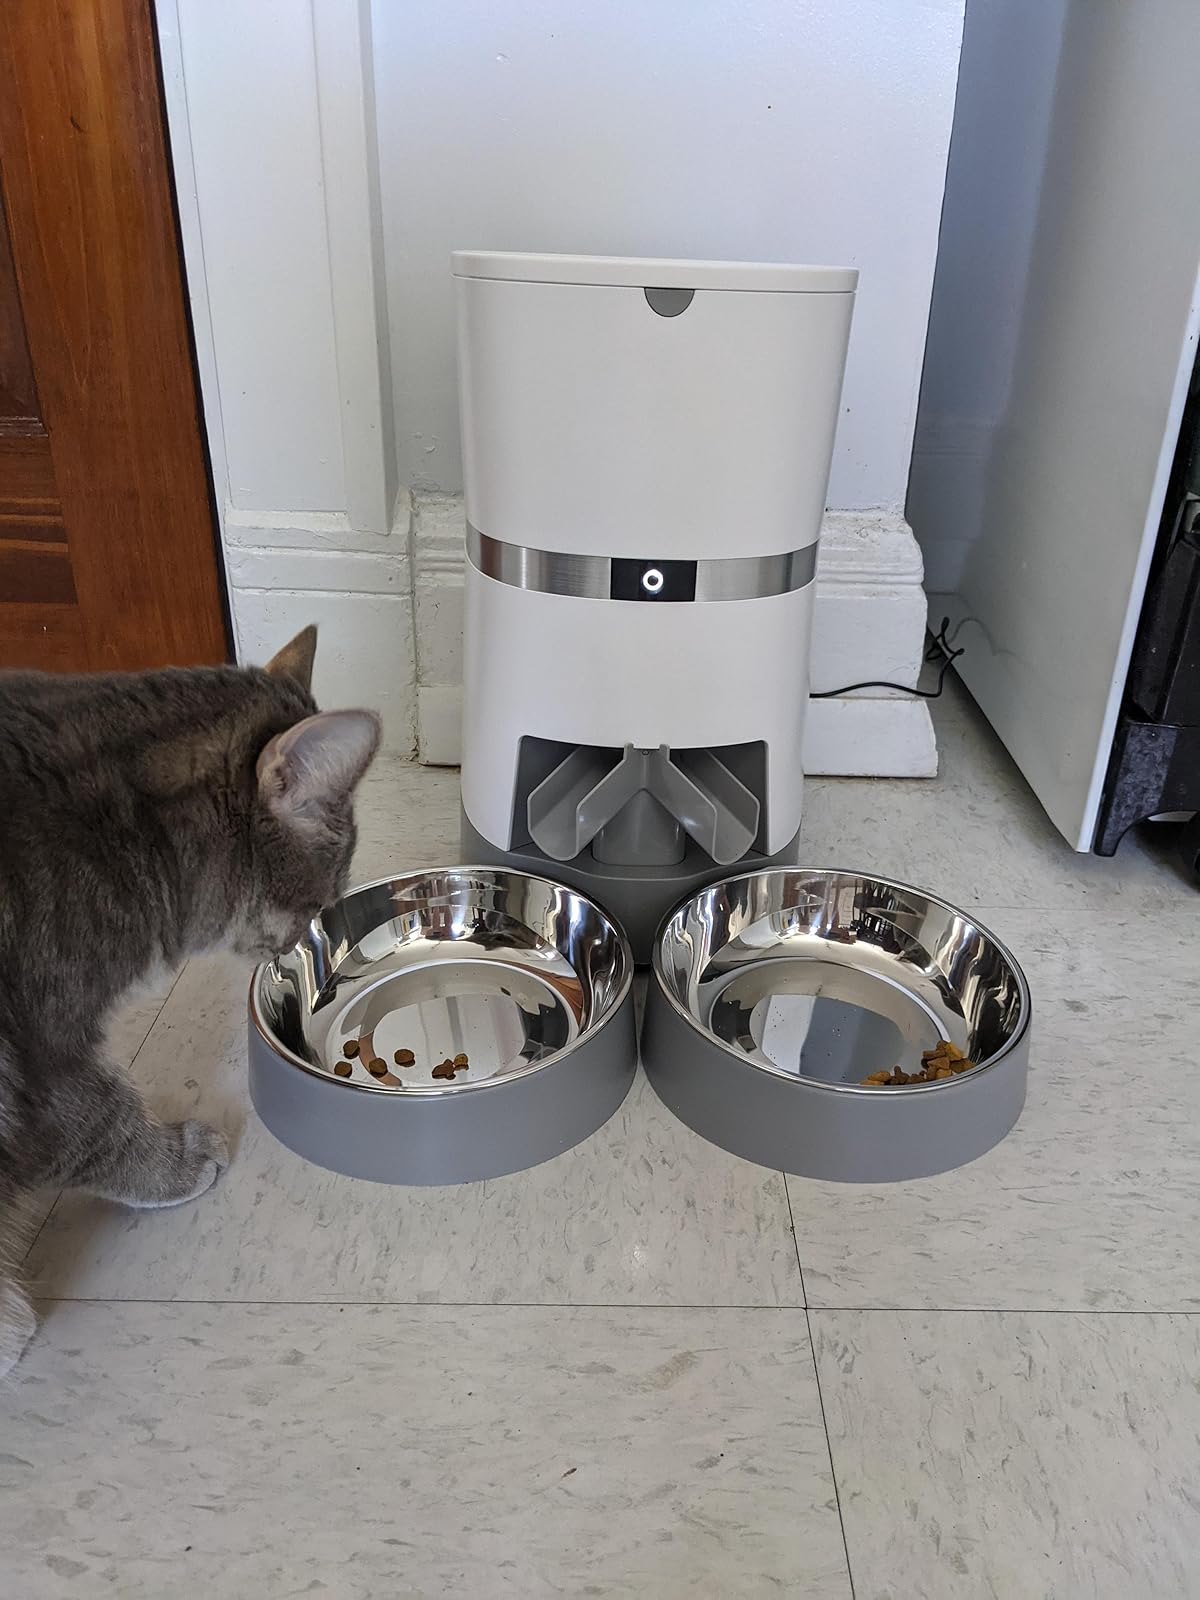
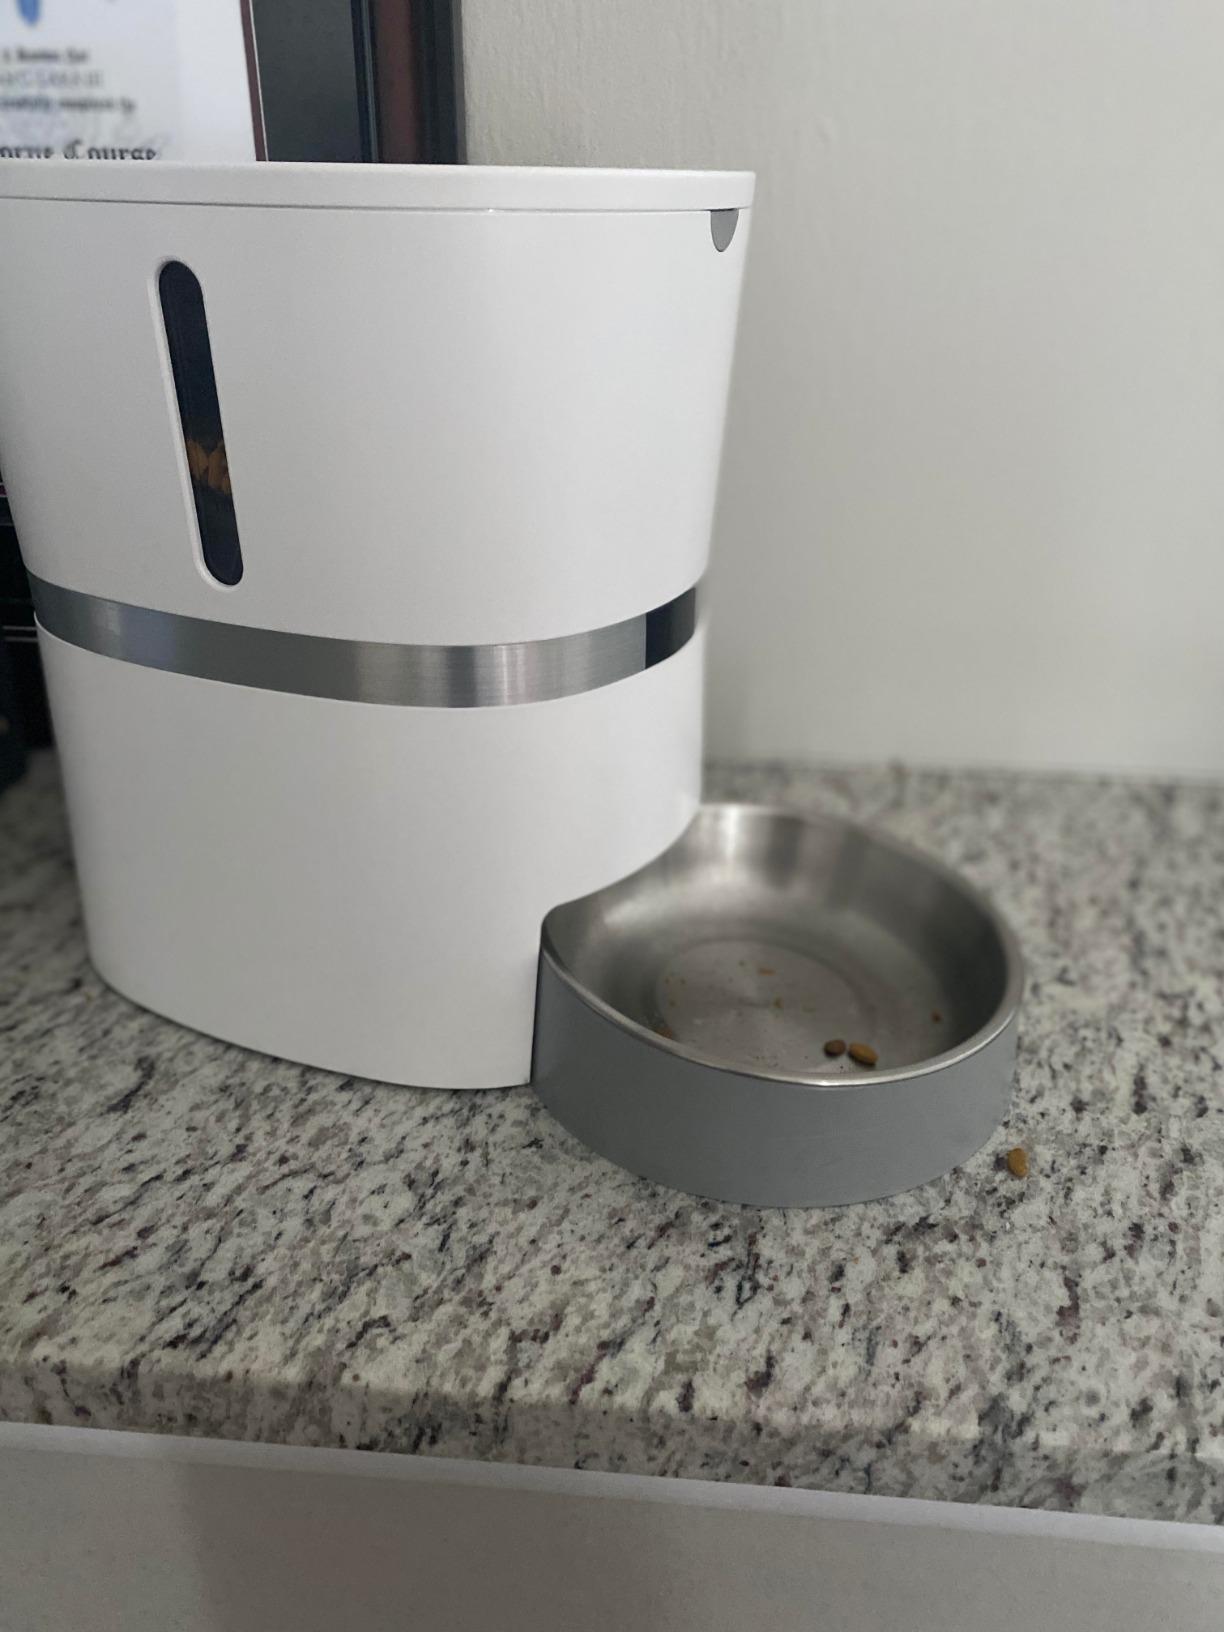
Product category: items_feeder
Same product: no